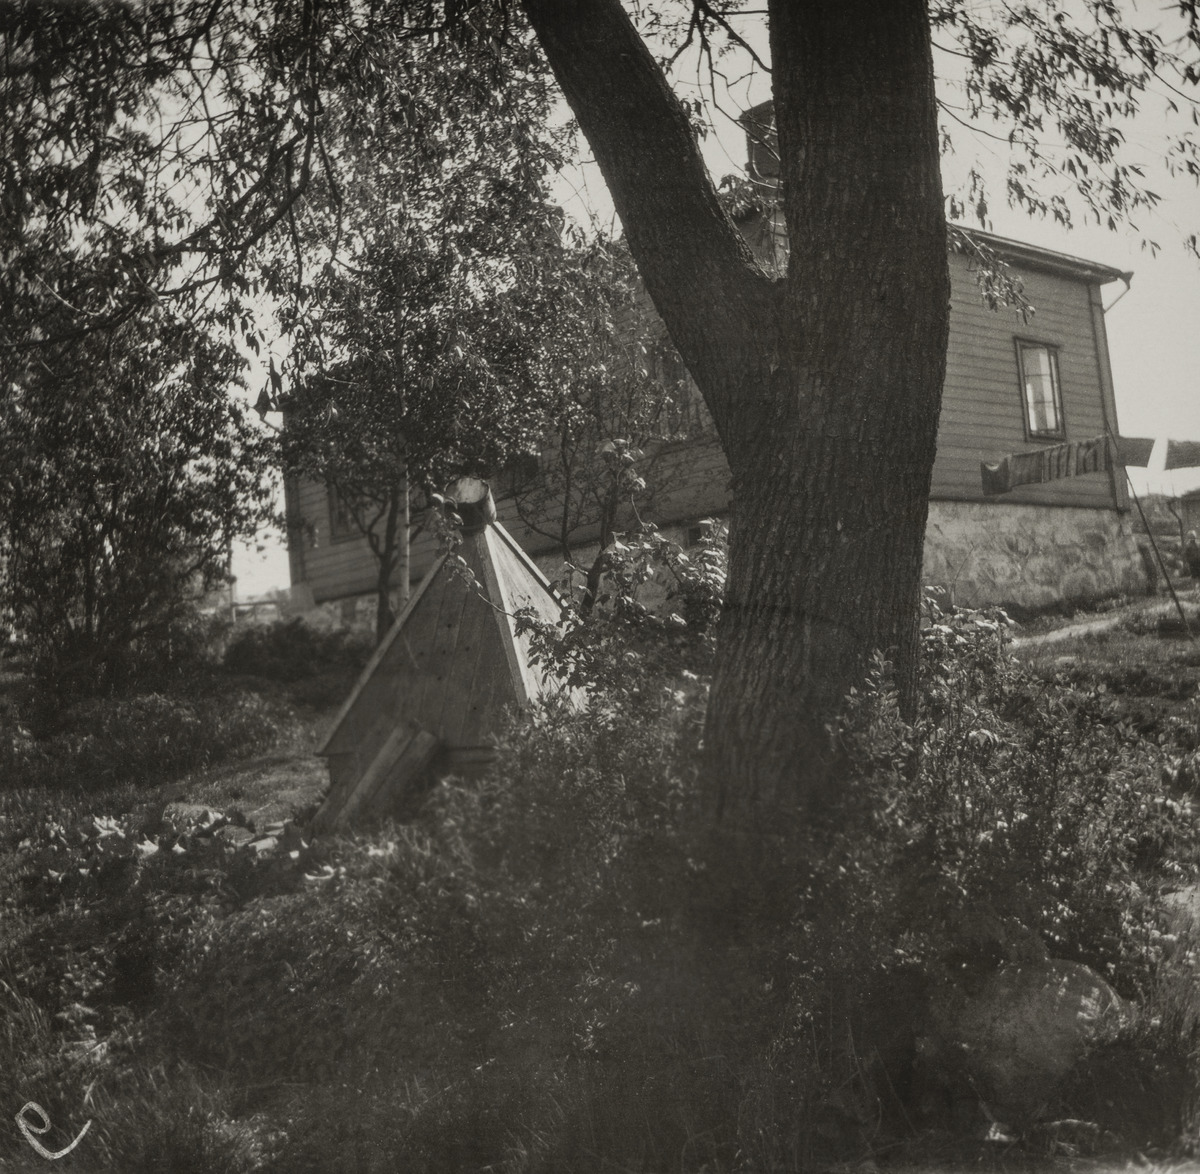
Puurakennus osoitteessa Vänrikki Stoolin katu 11 - Eteläinen Hesperiankatu 6
sisällön kuvaus: Puurakennus osoitteessa Vänrikki Stoolin katu 11 - Eteläinen Hesperiankatu 6. Kuvan etualalla rinteessä kolmionmuotoinen kaivo. mustavalkoinen
Kuvaaja: Timiriasew, Ivan, valokuvaaja
Ajankohta: kuvausaika 1900 -luku alku
Paikka: Suomi, Uusimaa, Helsinki, Kluuvi Helsinki, Värikki Stoolin katu 11. Eteläinen Hesperiankatu 6
Aiheet: puurakennukset, kaivot, puut